Spy × Family

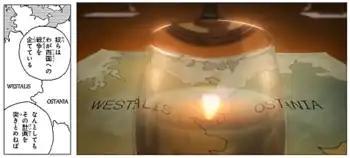
Map of Westalis and Ostania in the manga (left) and the anime (right). Note the strong similarity with the divided geography of Germany during the Cold War.

In order to maintain the state of peace between the rival nations of Westalis and Ostania, a Westalian agent code-named "Twilight" is tasked with spying on Donovan Desmond, leader of the National Unity Party within Ostania. However, due to Desmond being notoriously reclusive, the only way Twilight can get close to him is to enroll a child in the same private school as Desmond's son, Damian, and pose as a fellow parent.